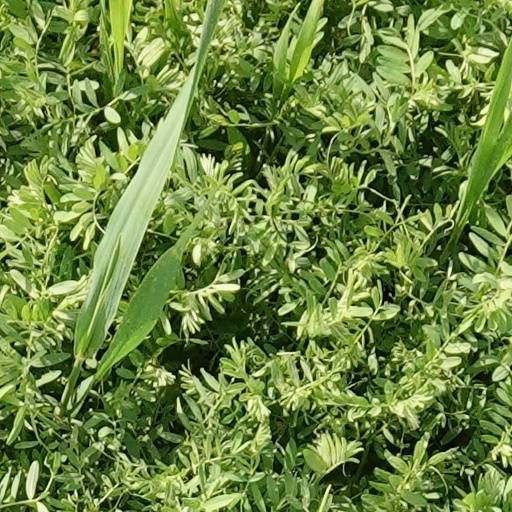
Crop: wheat